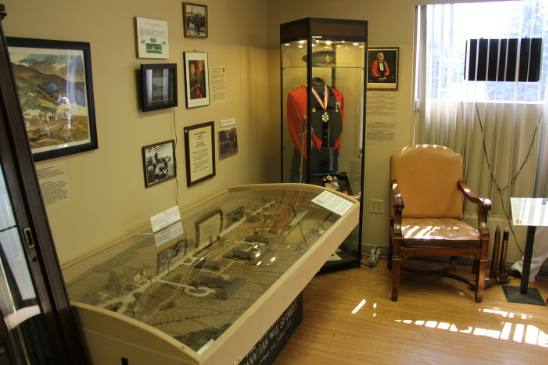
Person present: No